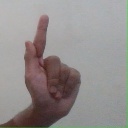
अक्षर: ळ